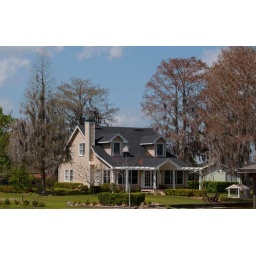
A house by the lake